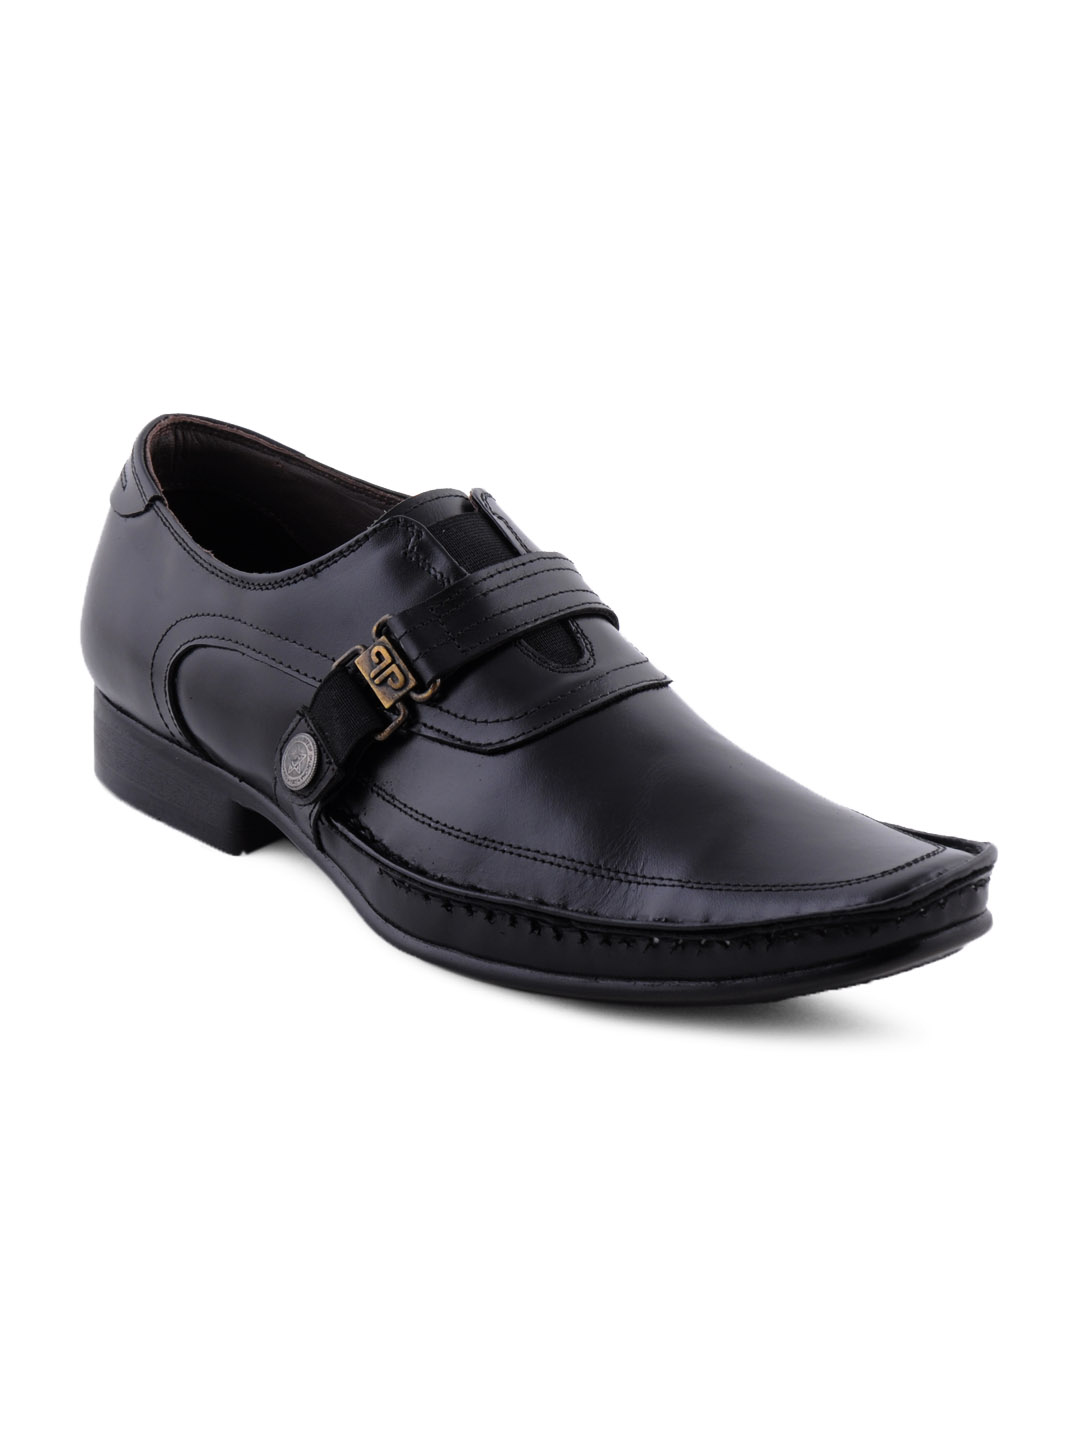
Provogue Men Black Formal Shoes
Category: Footwear / Shoes / Formal Shoes
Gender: Men
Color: Black
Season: Fall 2012
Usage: Formal